Henry Walton Ellis

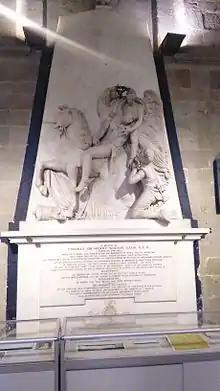
Memorial to Henry Walton Ellis at Worcester Cathedral

The officers and men of the Royal Welsh Fusiliers placed a monument, by the London sculptor, John Bacon, to his memory in Worcester Cathedral at a cost of £1,200.